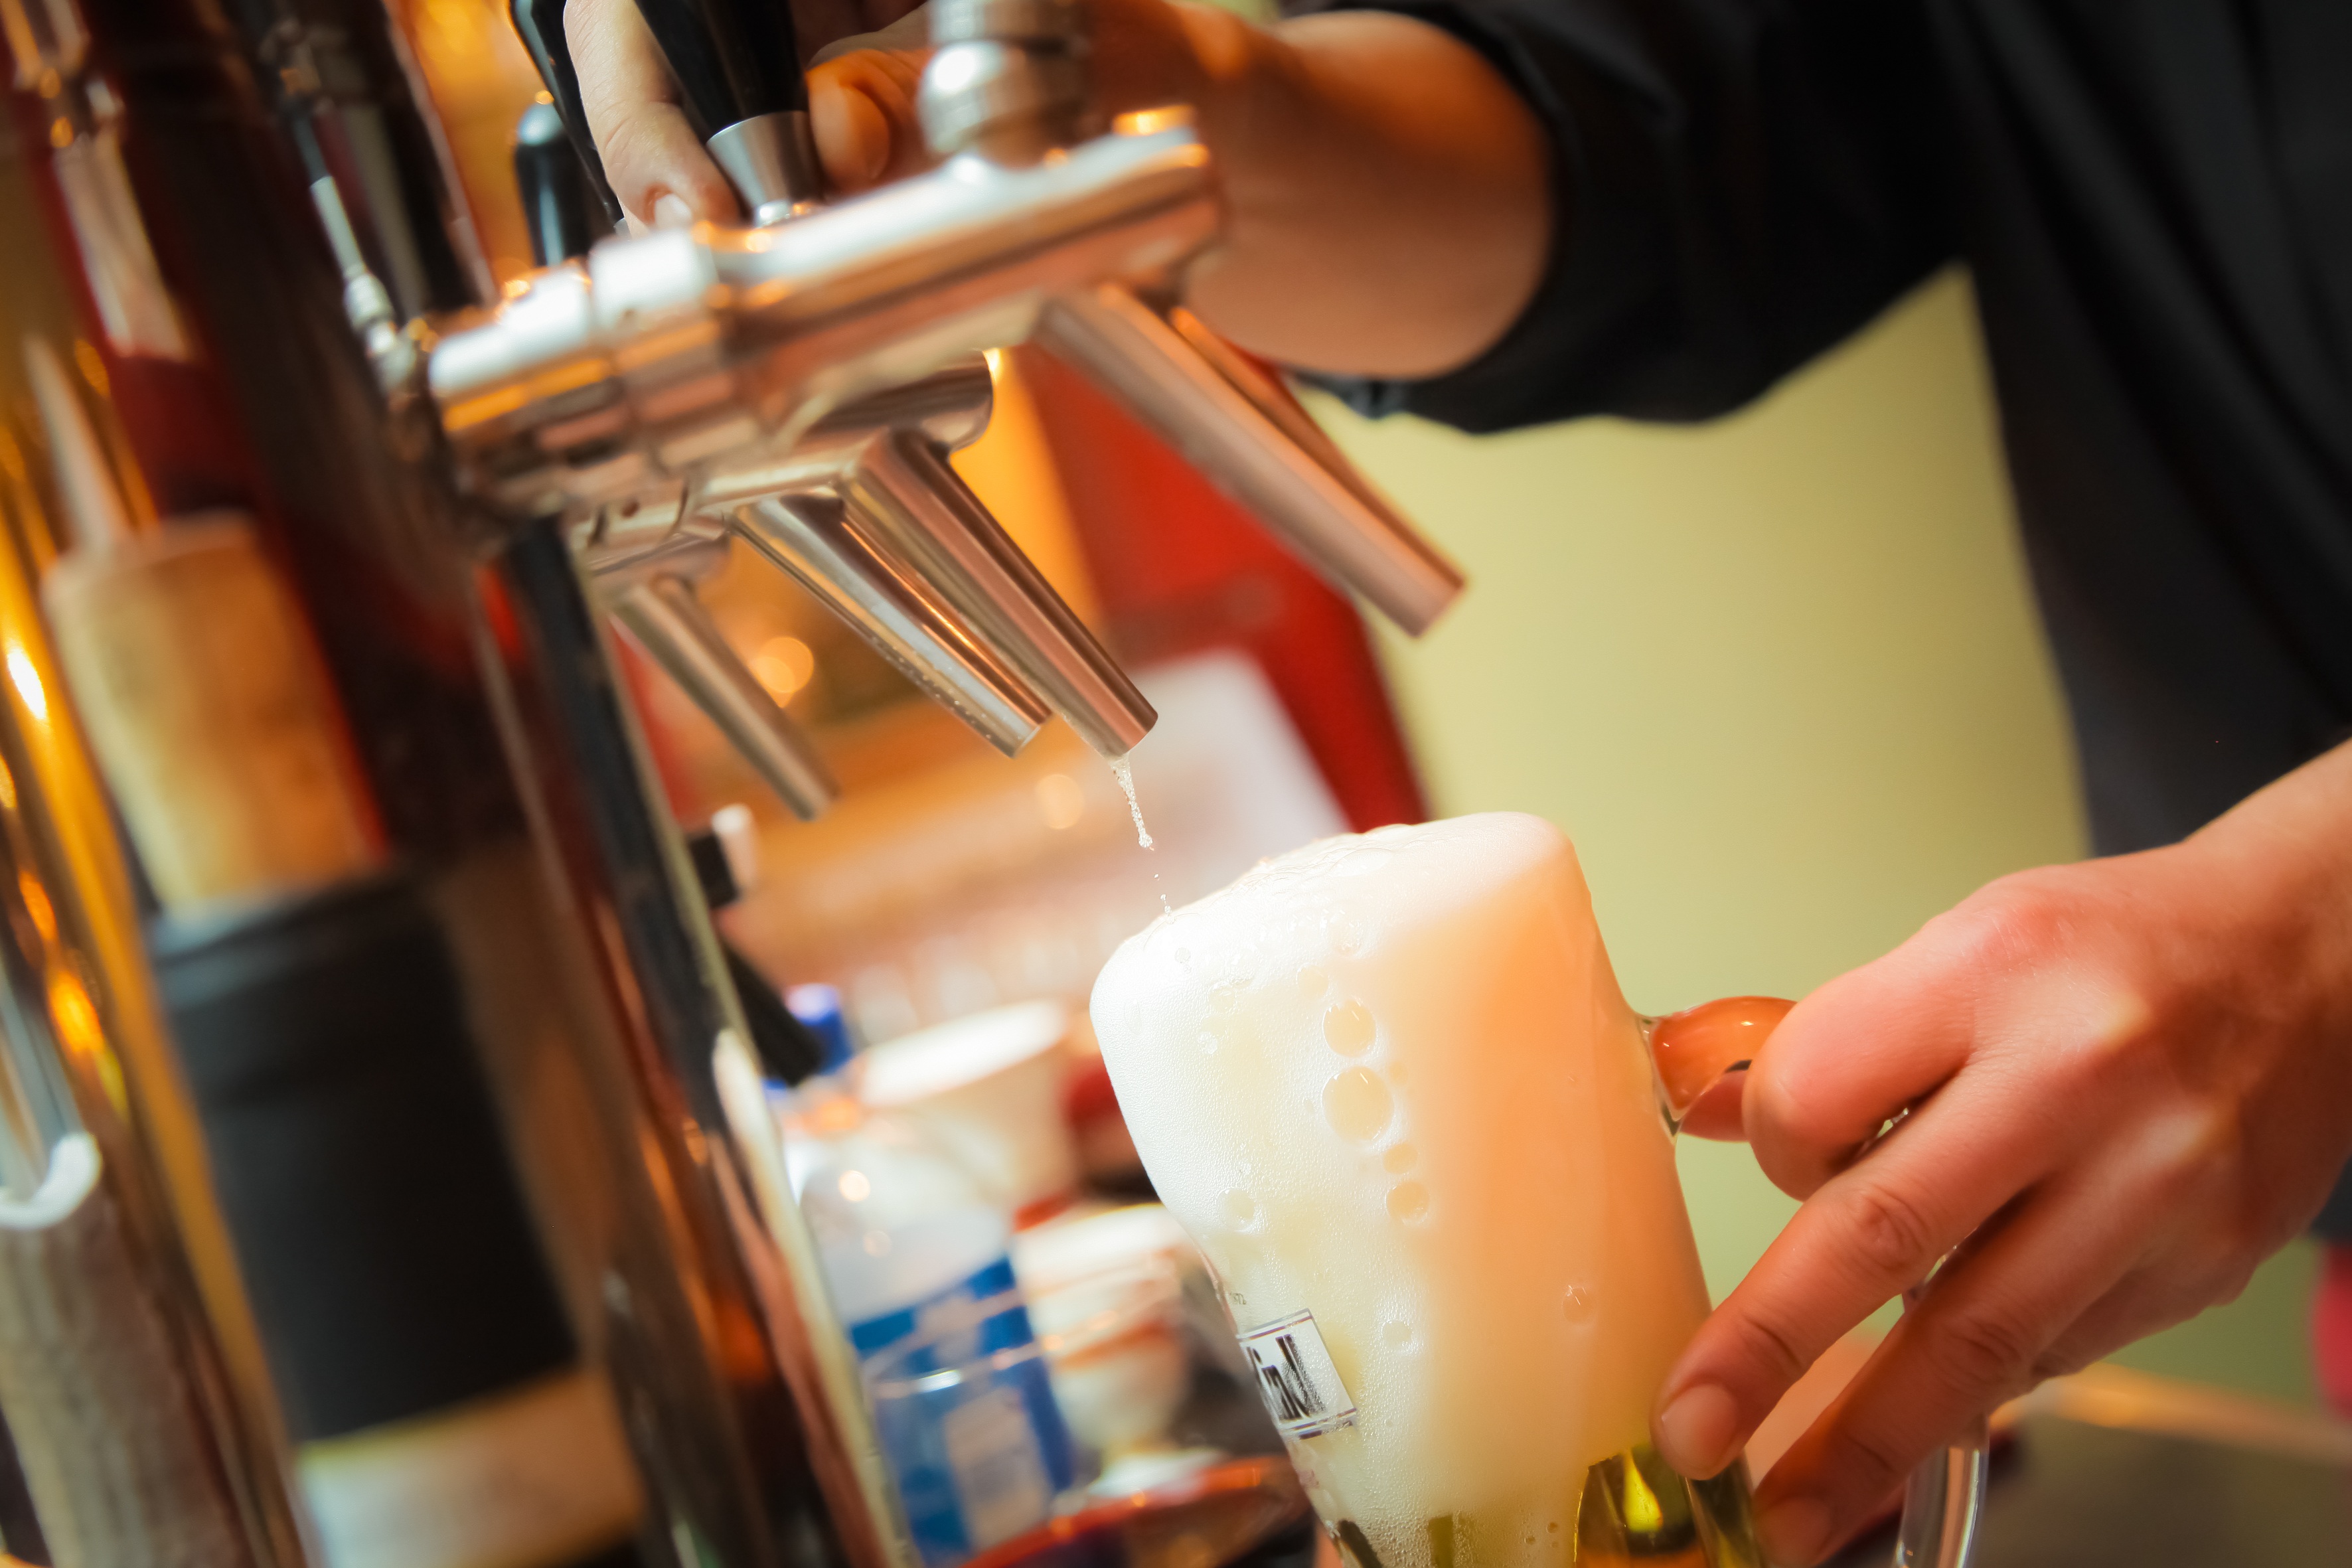
hand, restaurant, meal, drink, beer, alcohol, berlin, kurf rstendamm, italians, sense